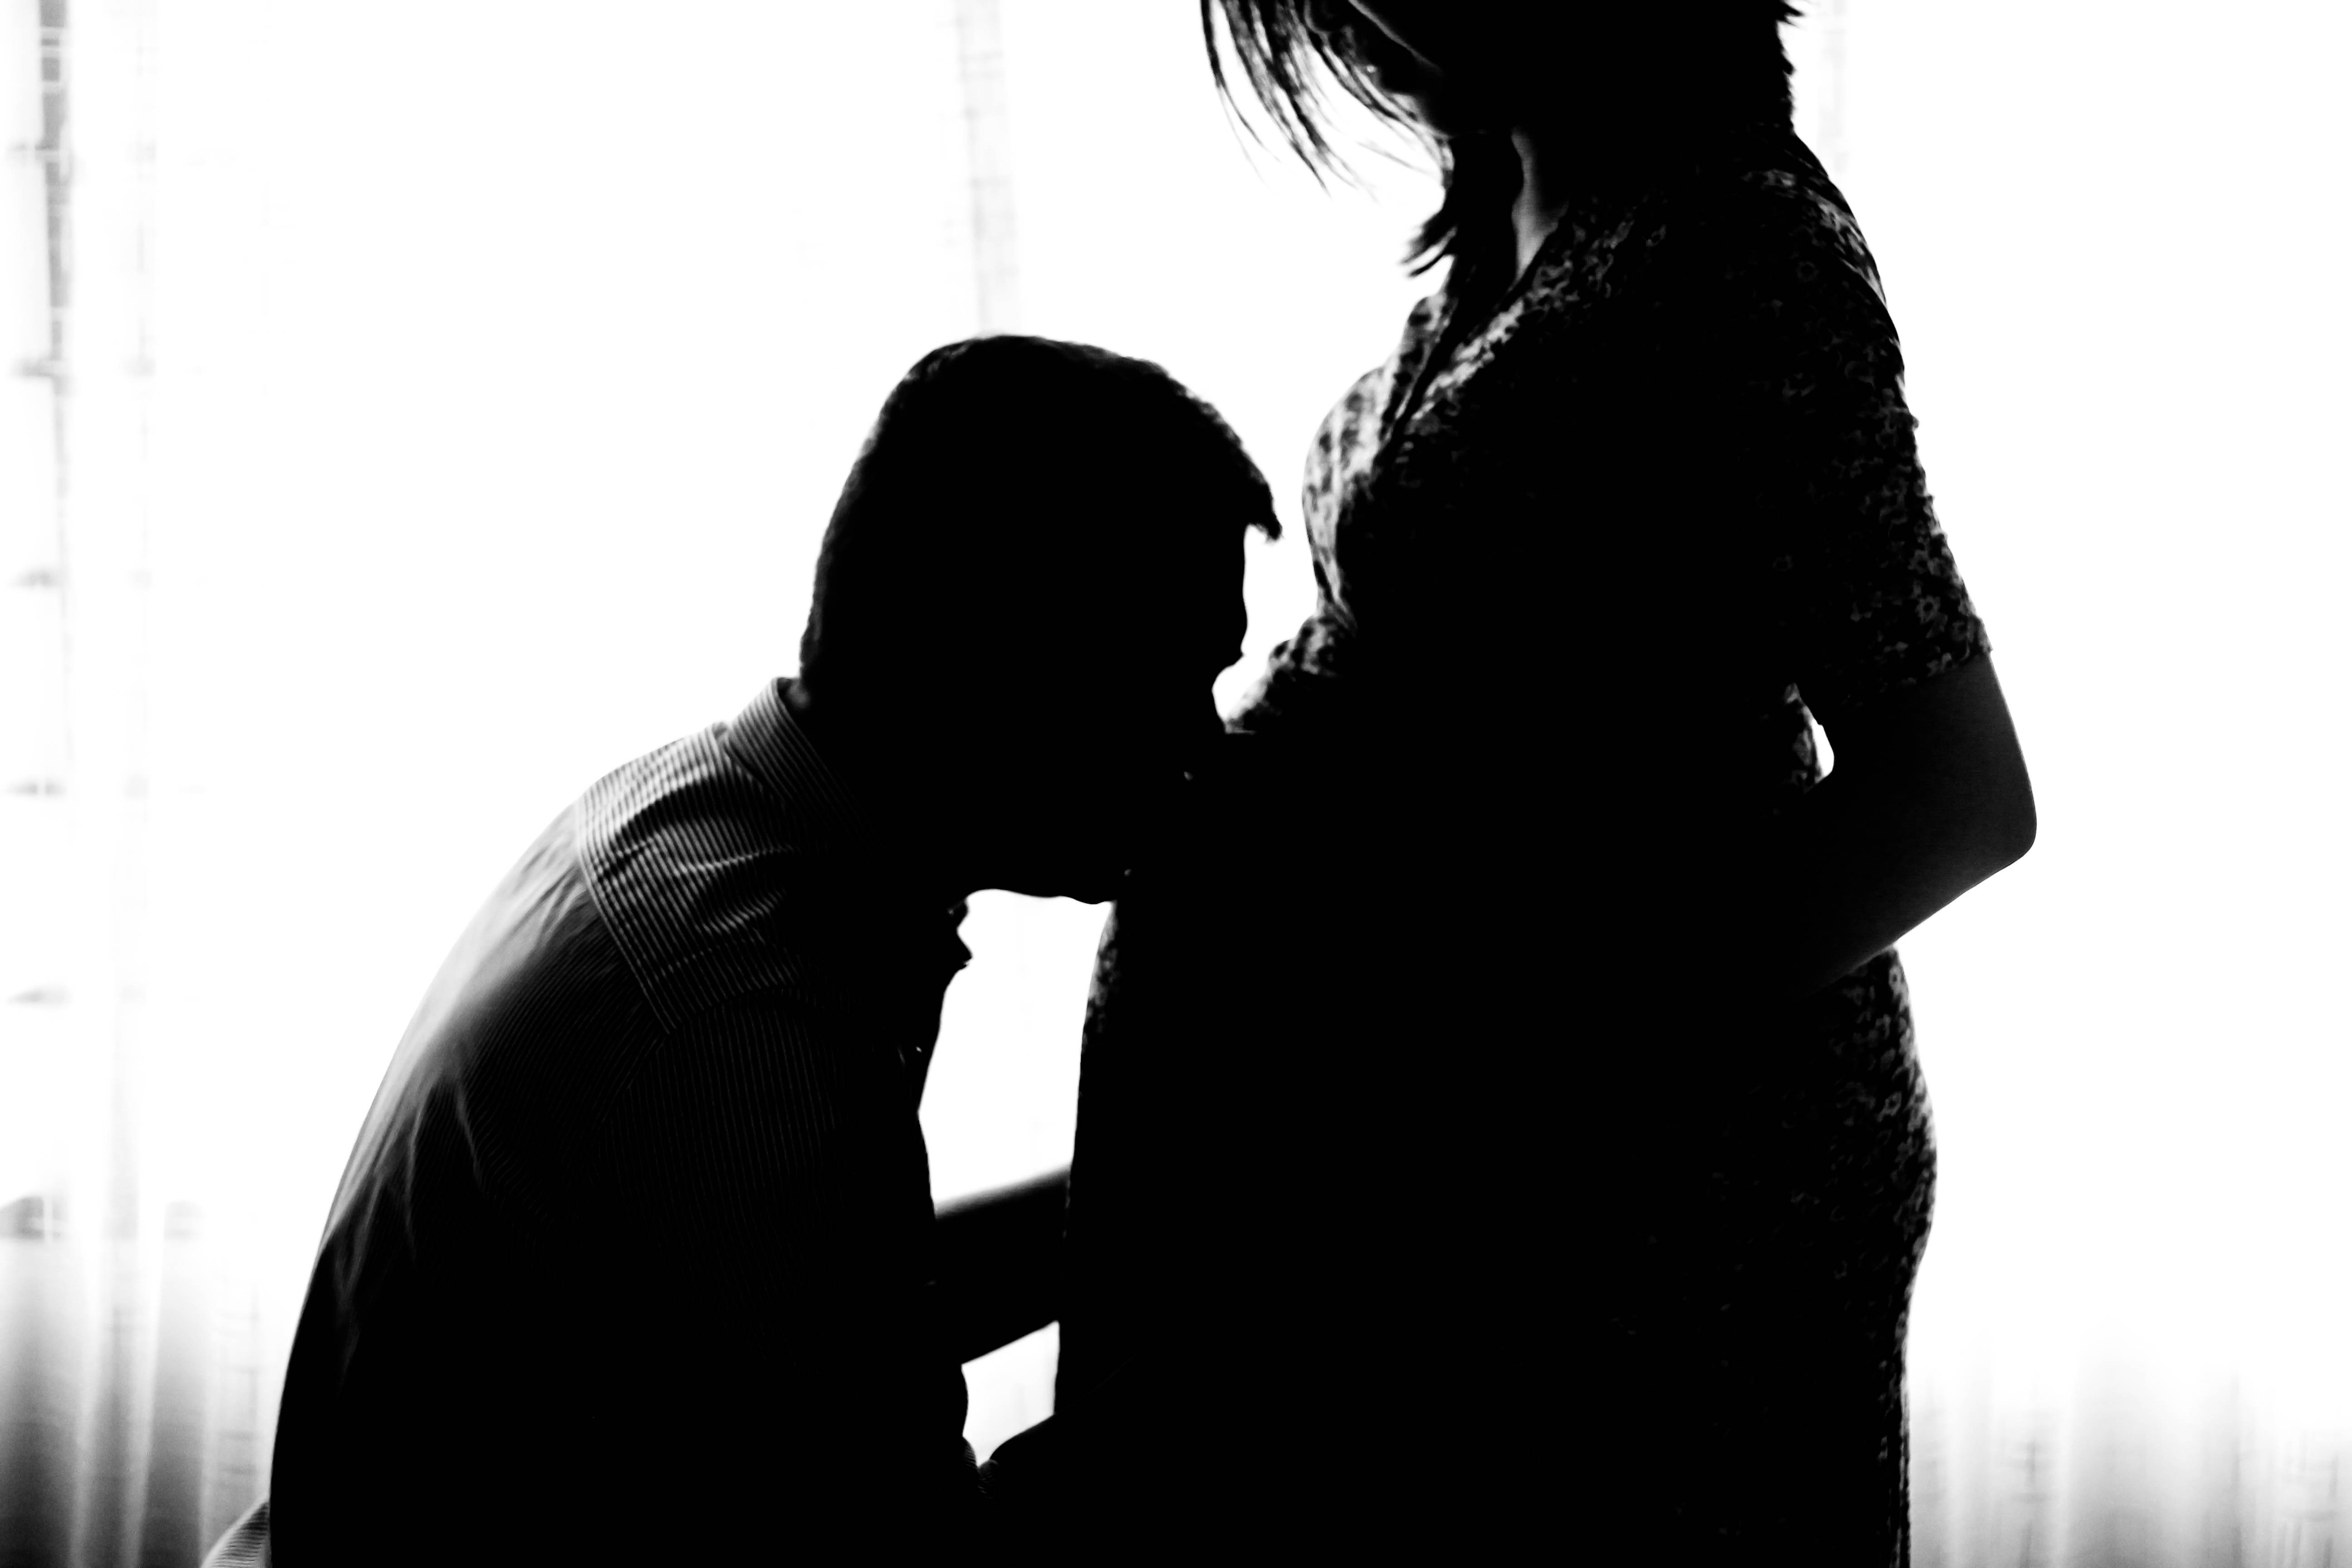
silhouette, person, black and white, woman, female, love, kiss, romance, child, monochrome, parent, pregnancy, motherhood, maternity, mother, parenthood, pregnant, expecting, emotion, expectant, parenting, birth, interaction, pregnant woman, pregnant women, monochrome photography, unborn, childbearing, human action